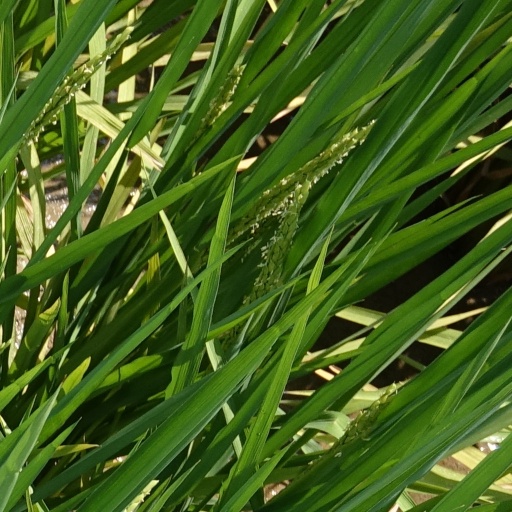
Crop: rice